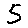
Label: 5